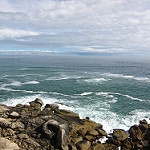
Scene: Outdoor